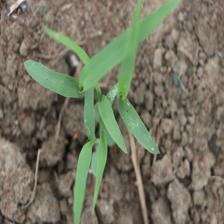
Label: Sorghum